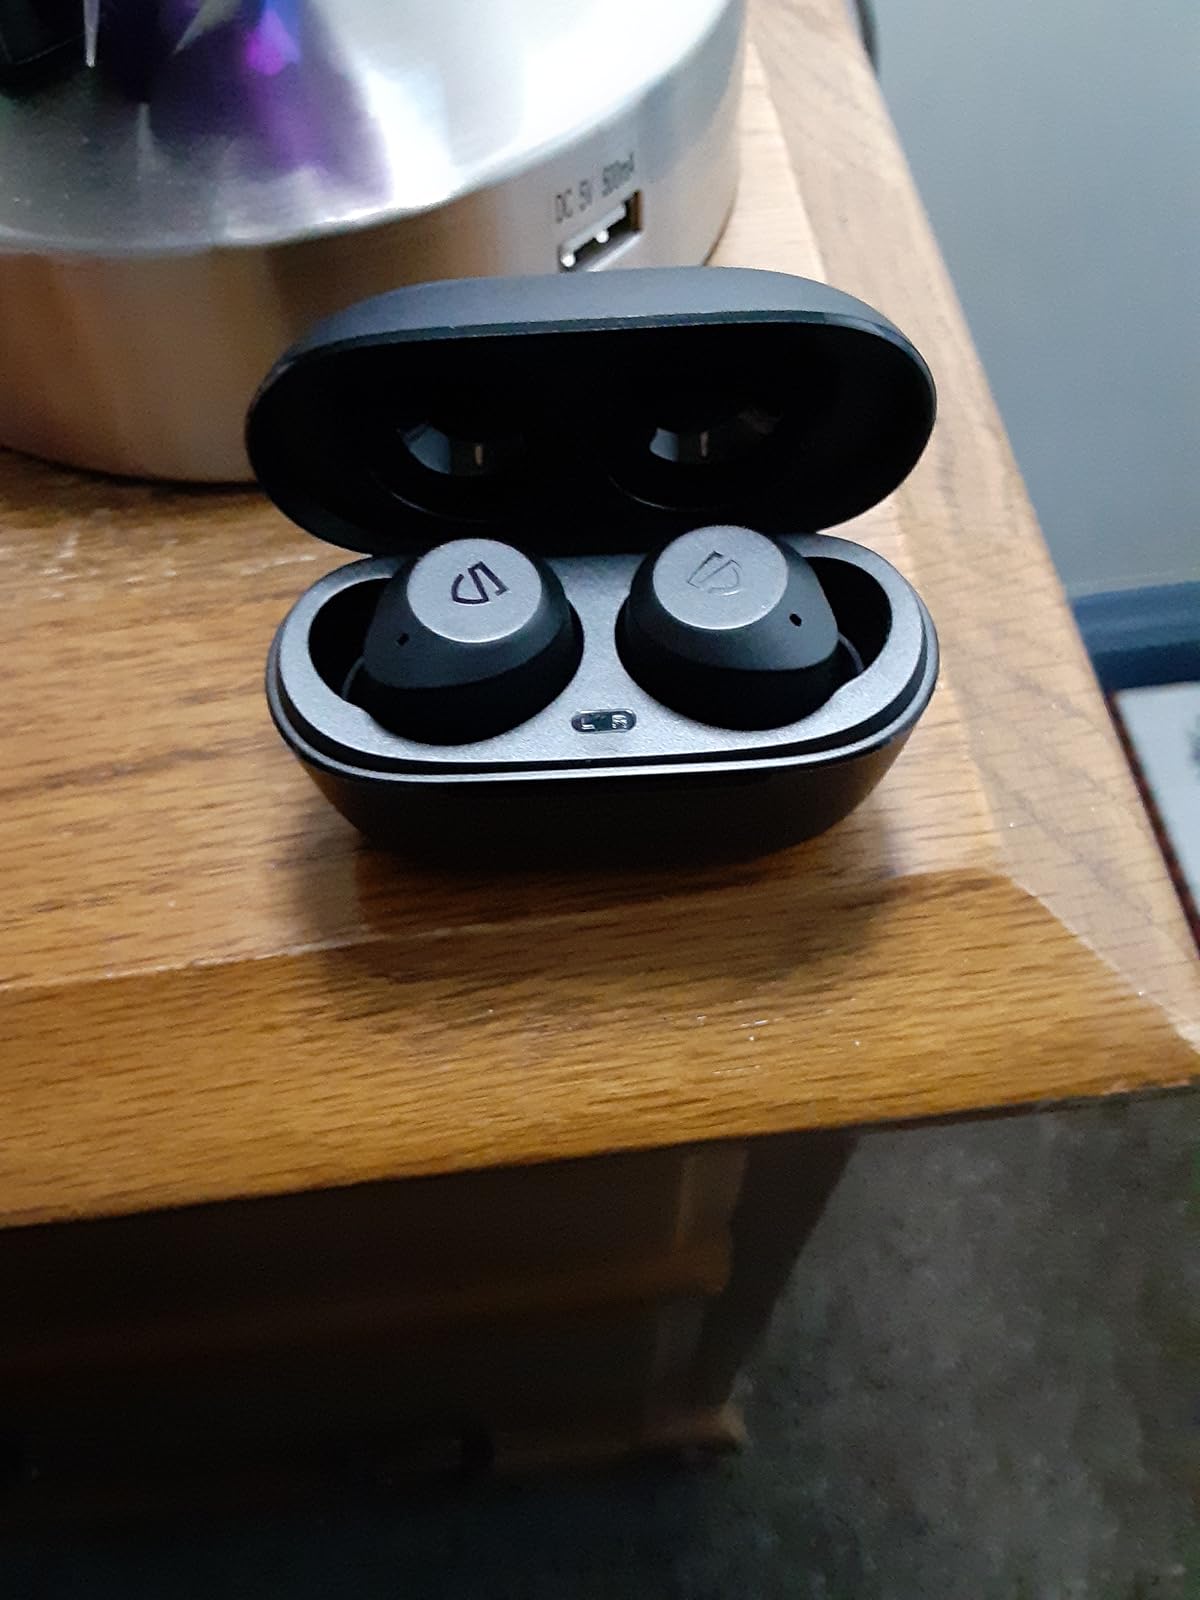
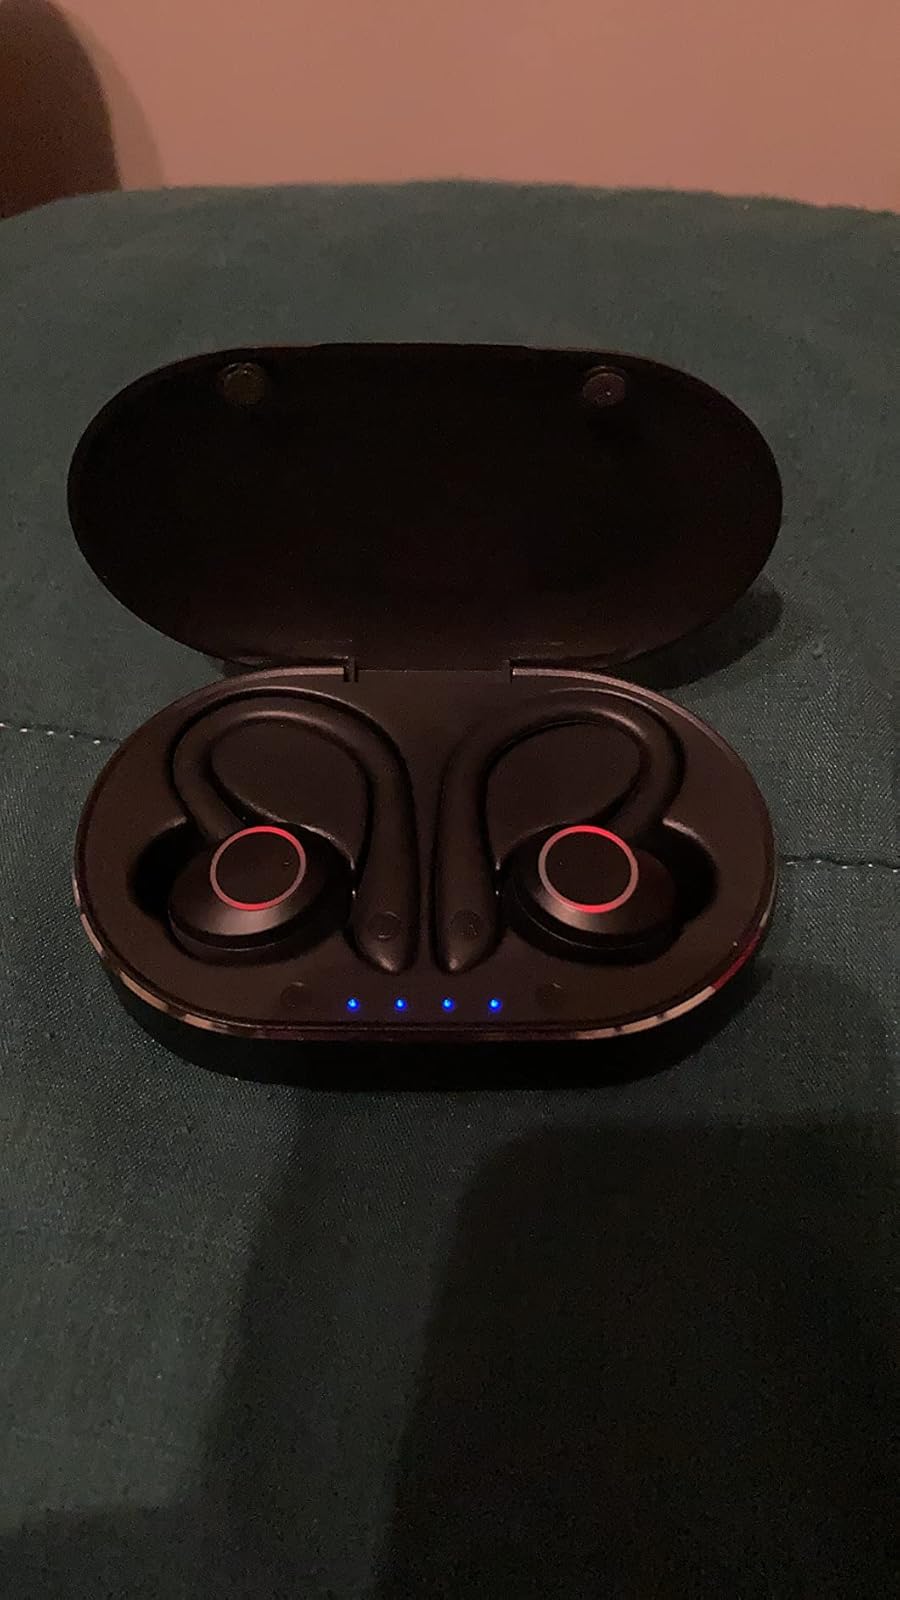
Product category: earbuds
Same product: no